Bermuda Atlantic Time-series Study

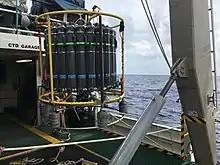
Rosette sampler aboard the R/V Atlantic Explorer

As of 2017, research conducted at BATS has generated over 600 peer-reviewed articles. Among the findings are measurements showing the gradual acidification of the surface ocean, where surface water pH, carbonate ion concentration, and the saturation state for calcium carbonate minerals, such as aragonite, have all decreased since 1998. Additionally, studies at BATS have shown changes in the Revelle factor, suggesting that the capacity of North Atlantic Ocean surface waters to absorb carbon dioxide has diminished, even as seawater pCO has kept pace with increasing atmospheric pCO.